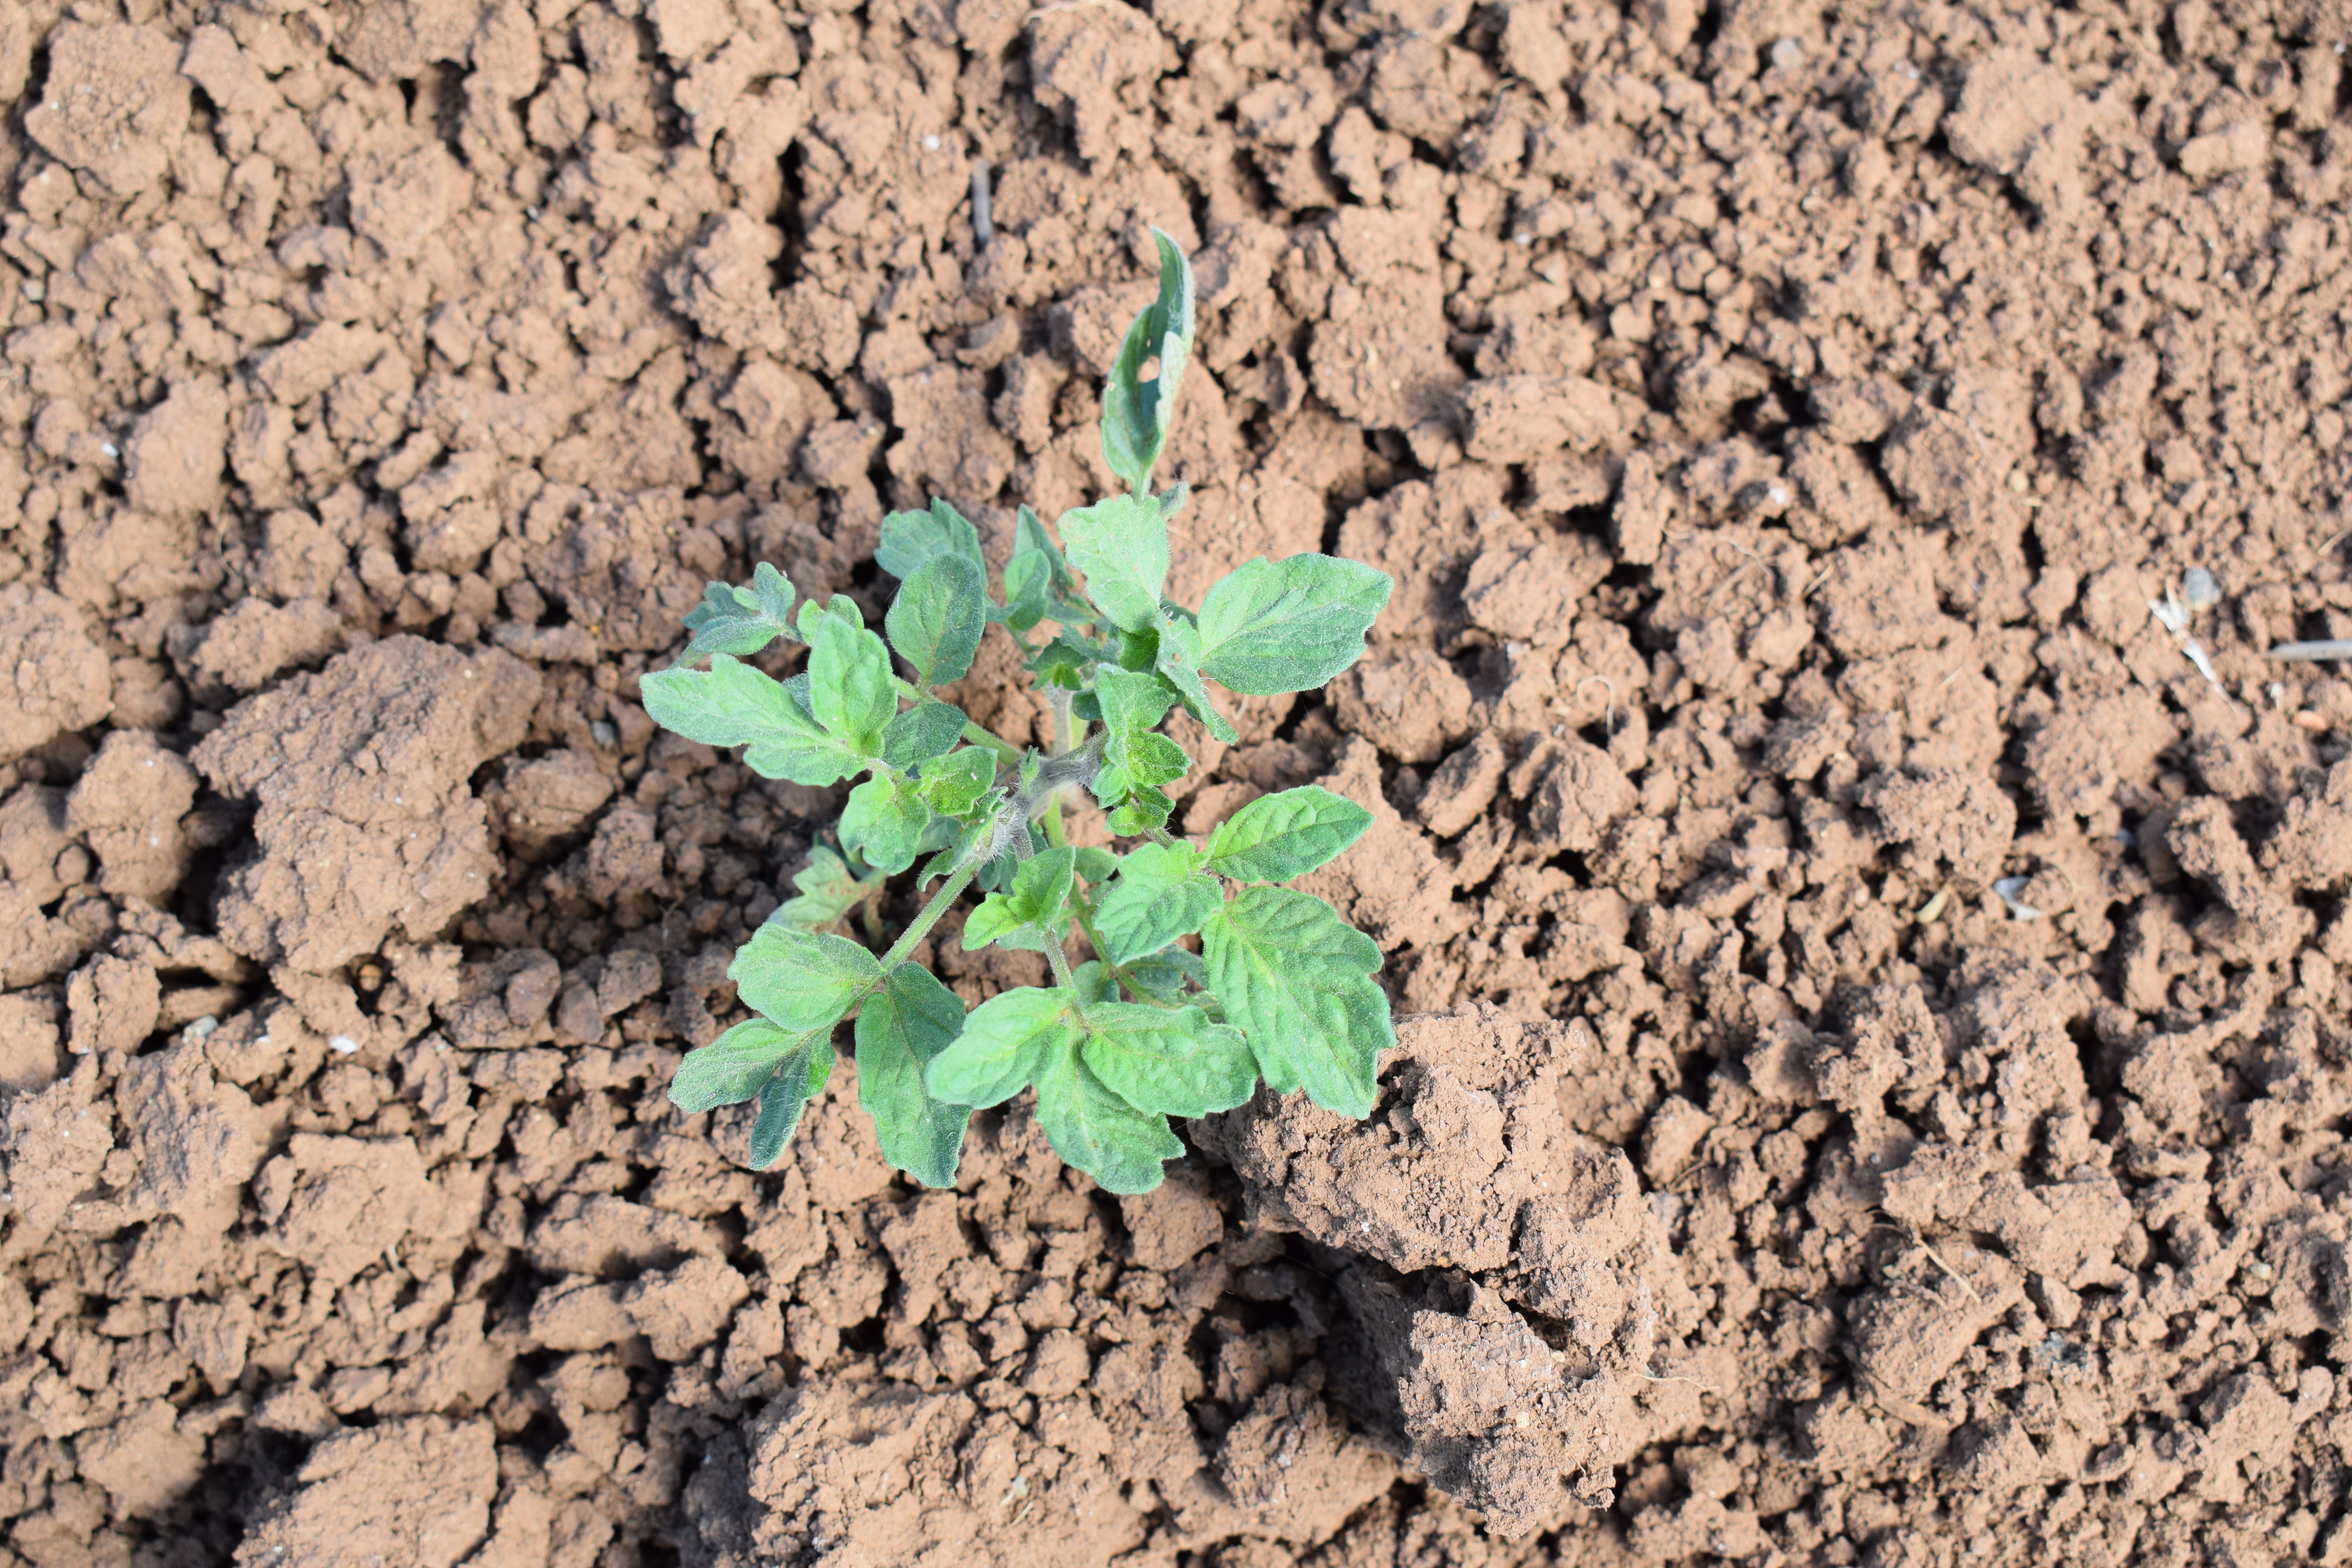
Label: tomato